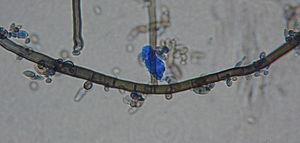
La levure noire Aureobasidium pullulans est une espèce de champignons ubiquistes, c’est-à-dire qu’elle est présente partout et dans différents environnements. On la retrouve souvent sur la surface de différentes plantes, dont le pommier où elle survit comme épiphyte, sans affecter son hôte. Elle est néanmoins associée à certains problèmes de roussissure des fruits. Certaines souches de cette levure ont été sélectionnées pour leur efficacité contre différentes maladies du pommier, notamment contre le feu bactérien et les pourritures d’entrepôts.